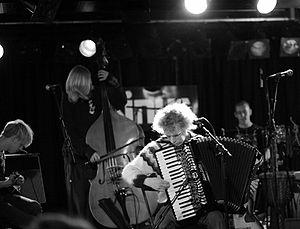
Moddi est un musicien norvégien originaire de Senja.